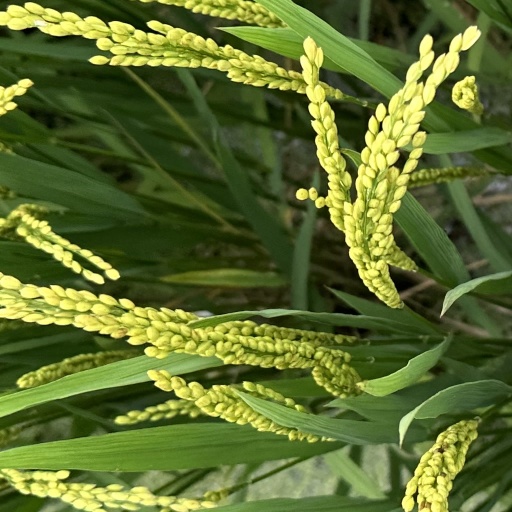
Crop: rice